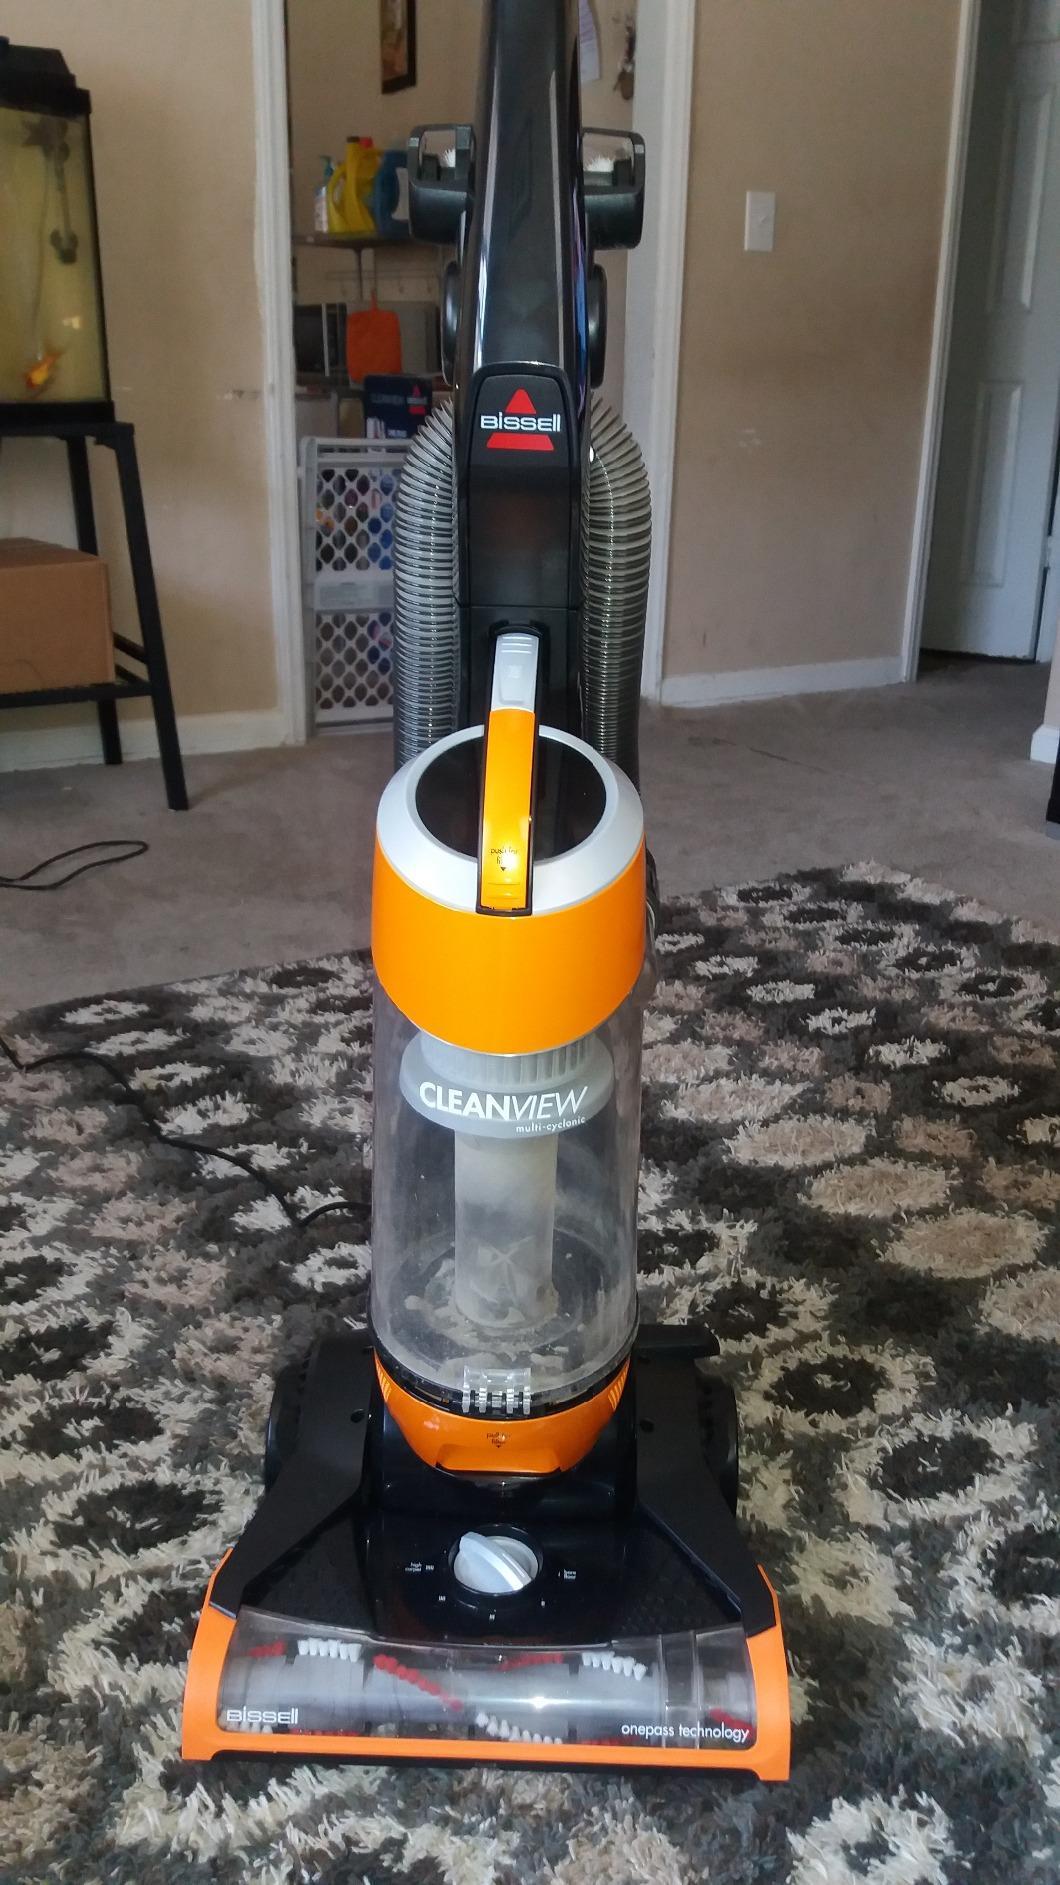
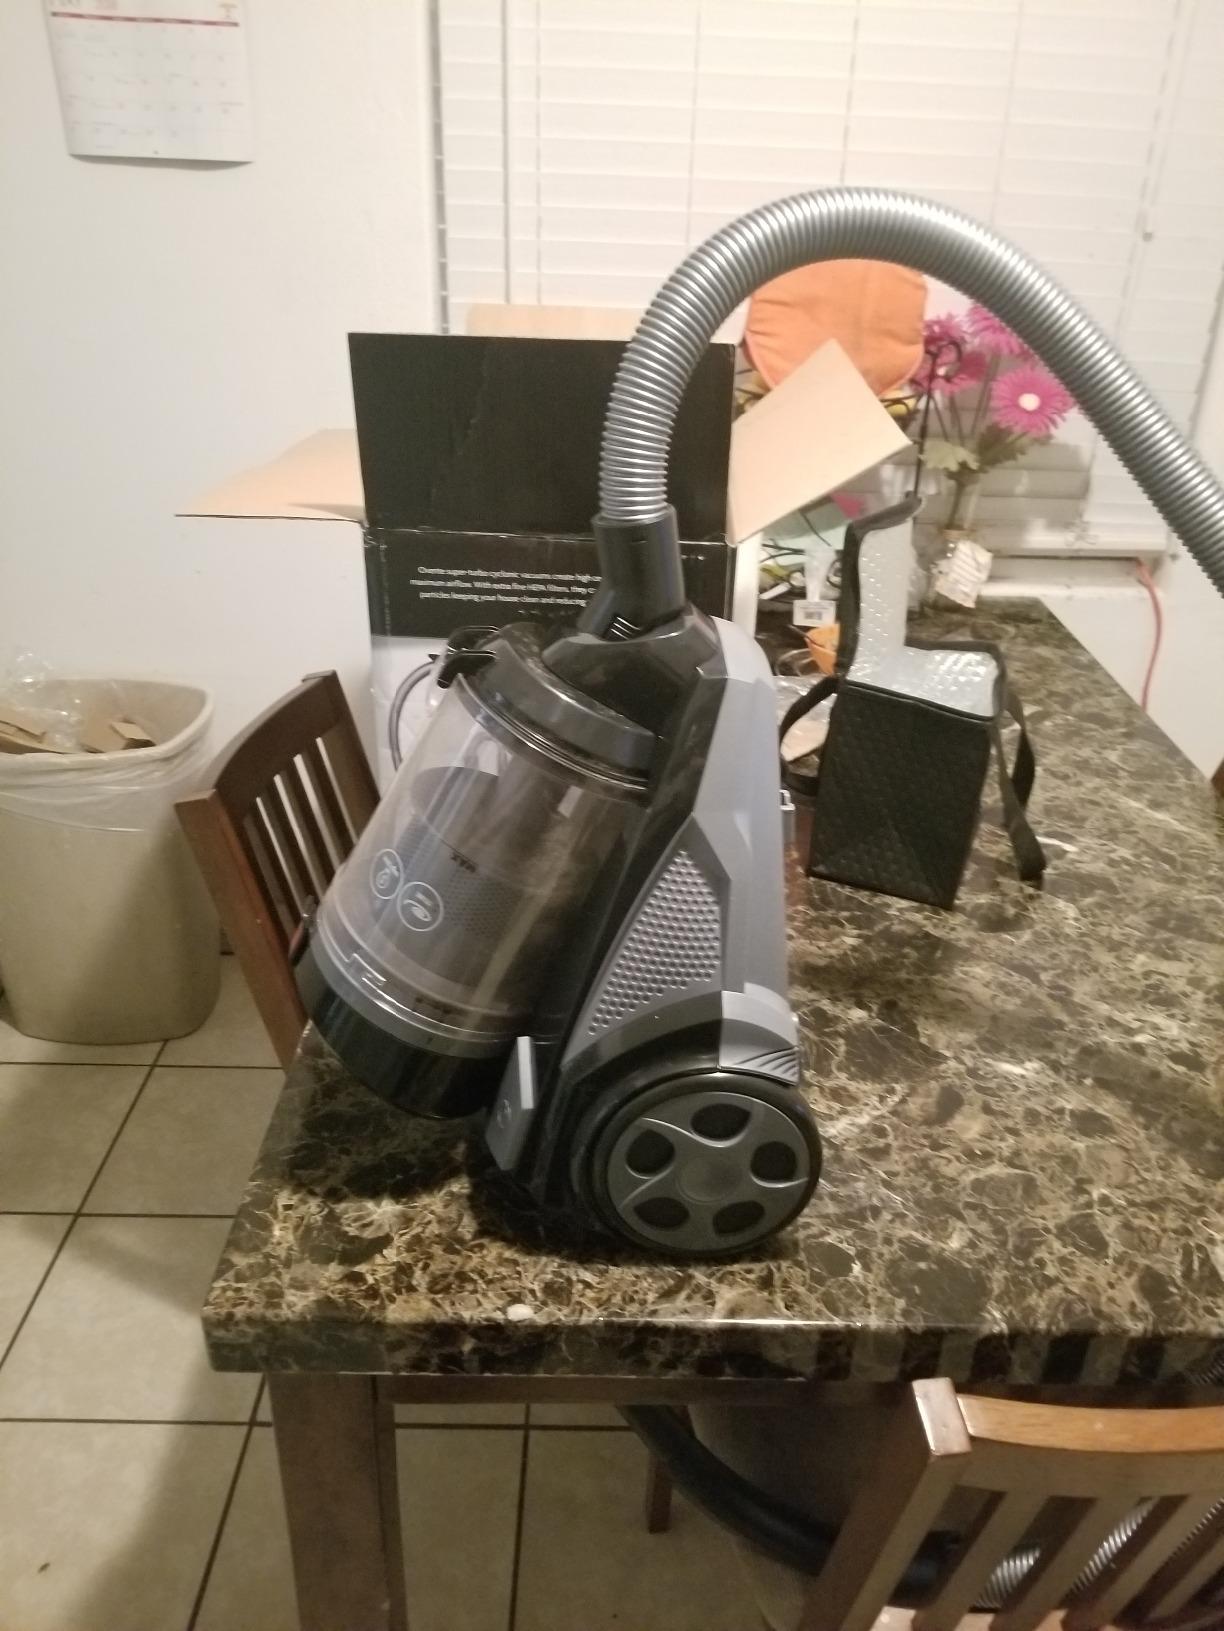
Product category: items_vacuum
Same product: no